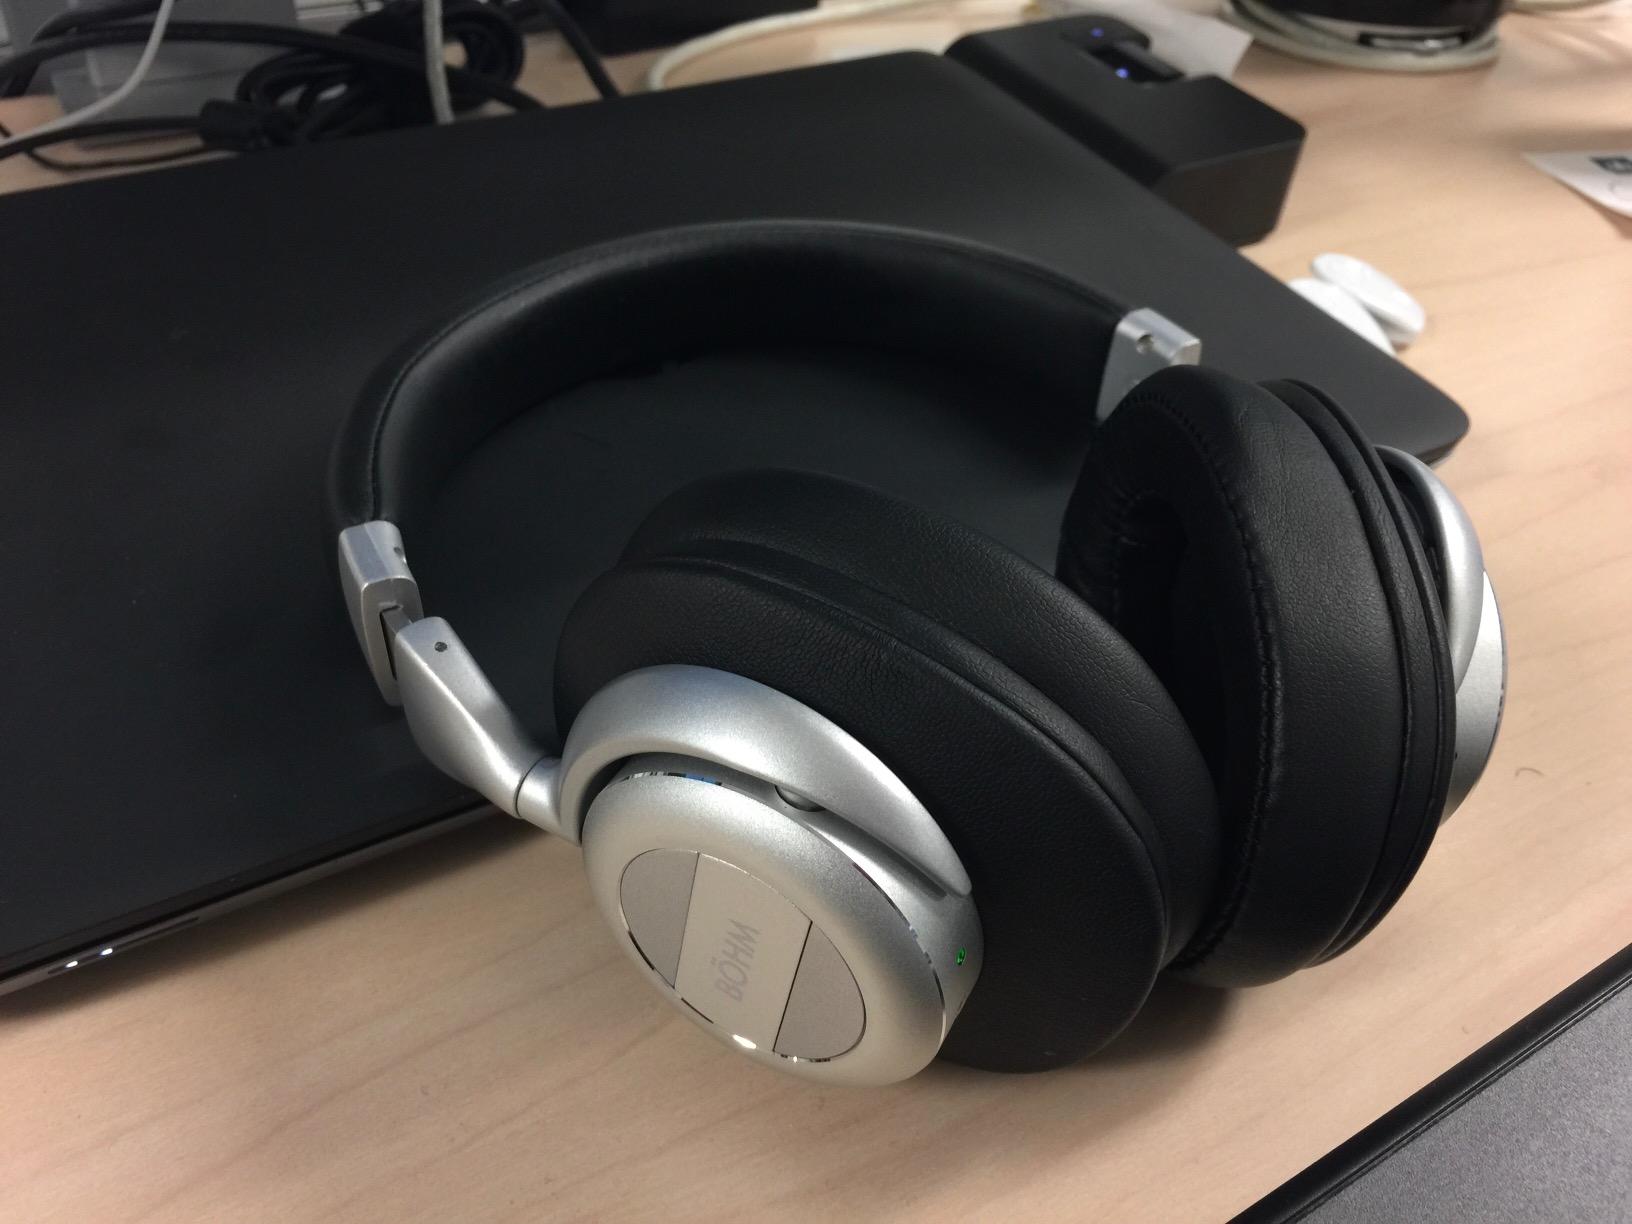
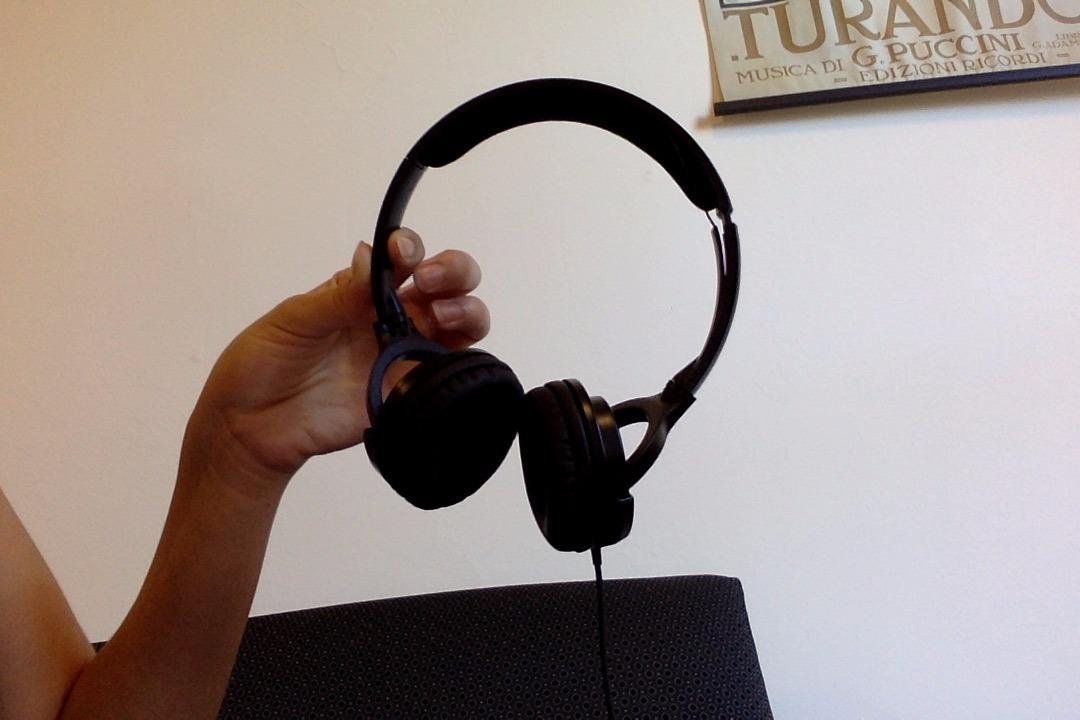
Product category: headphones
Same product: no